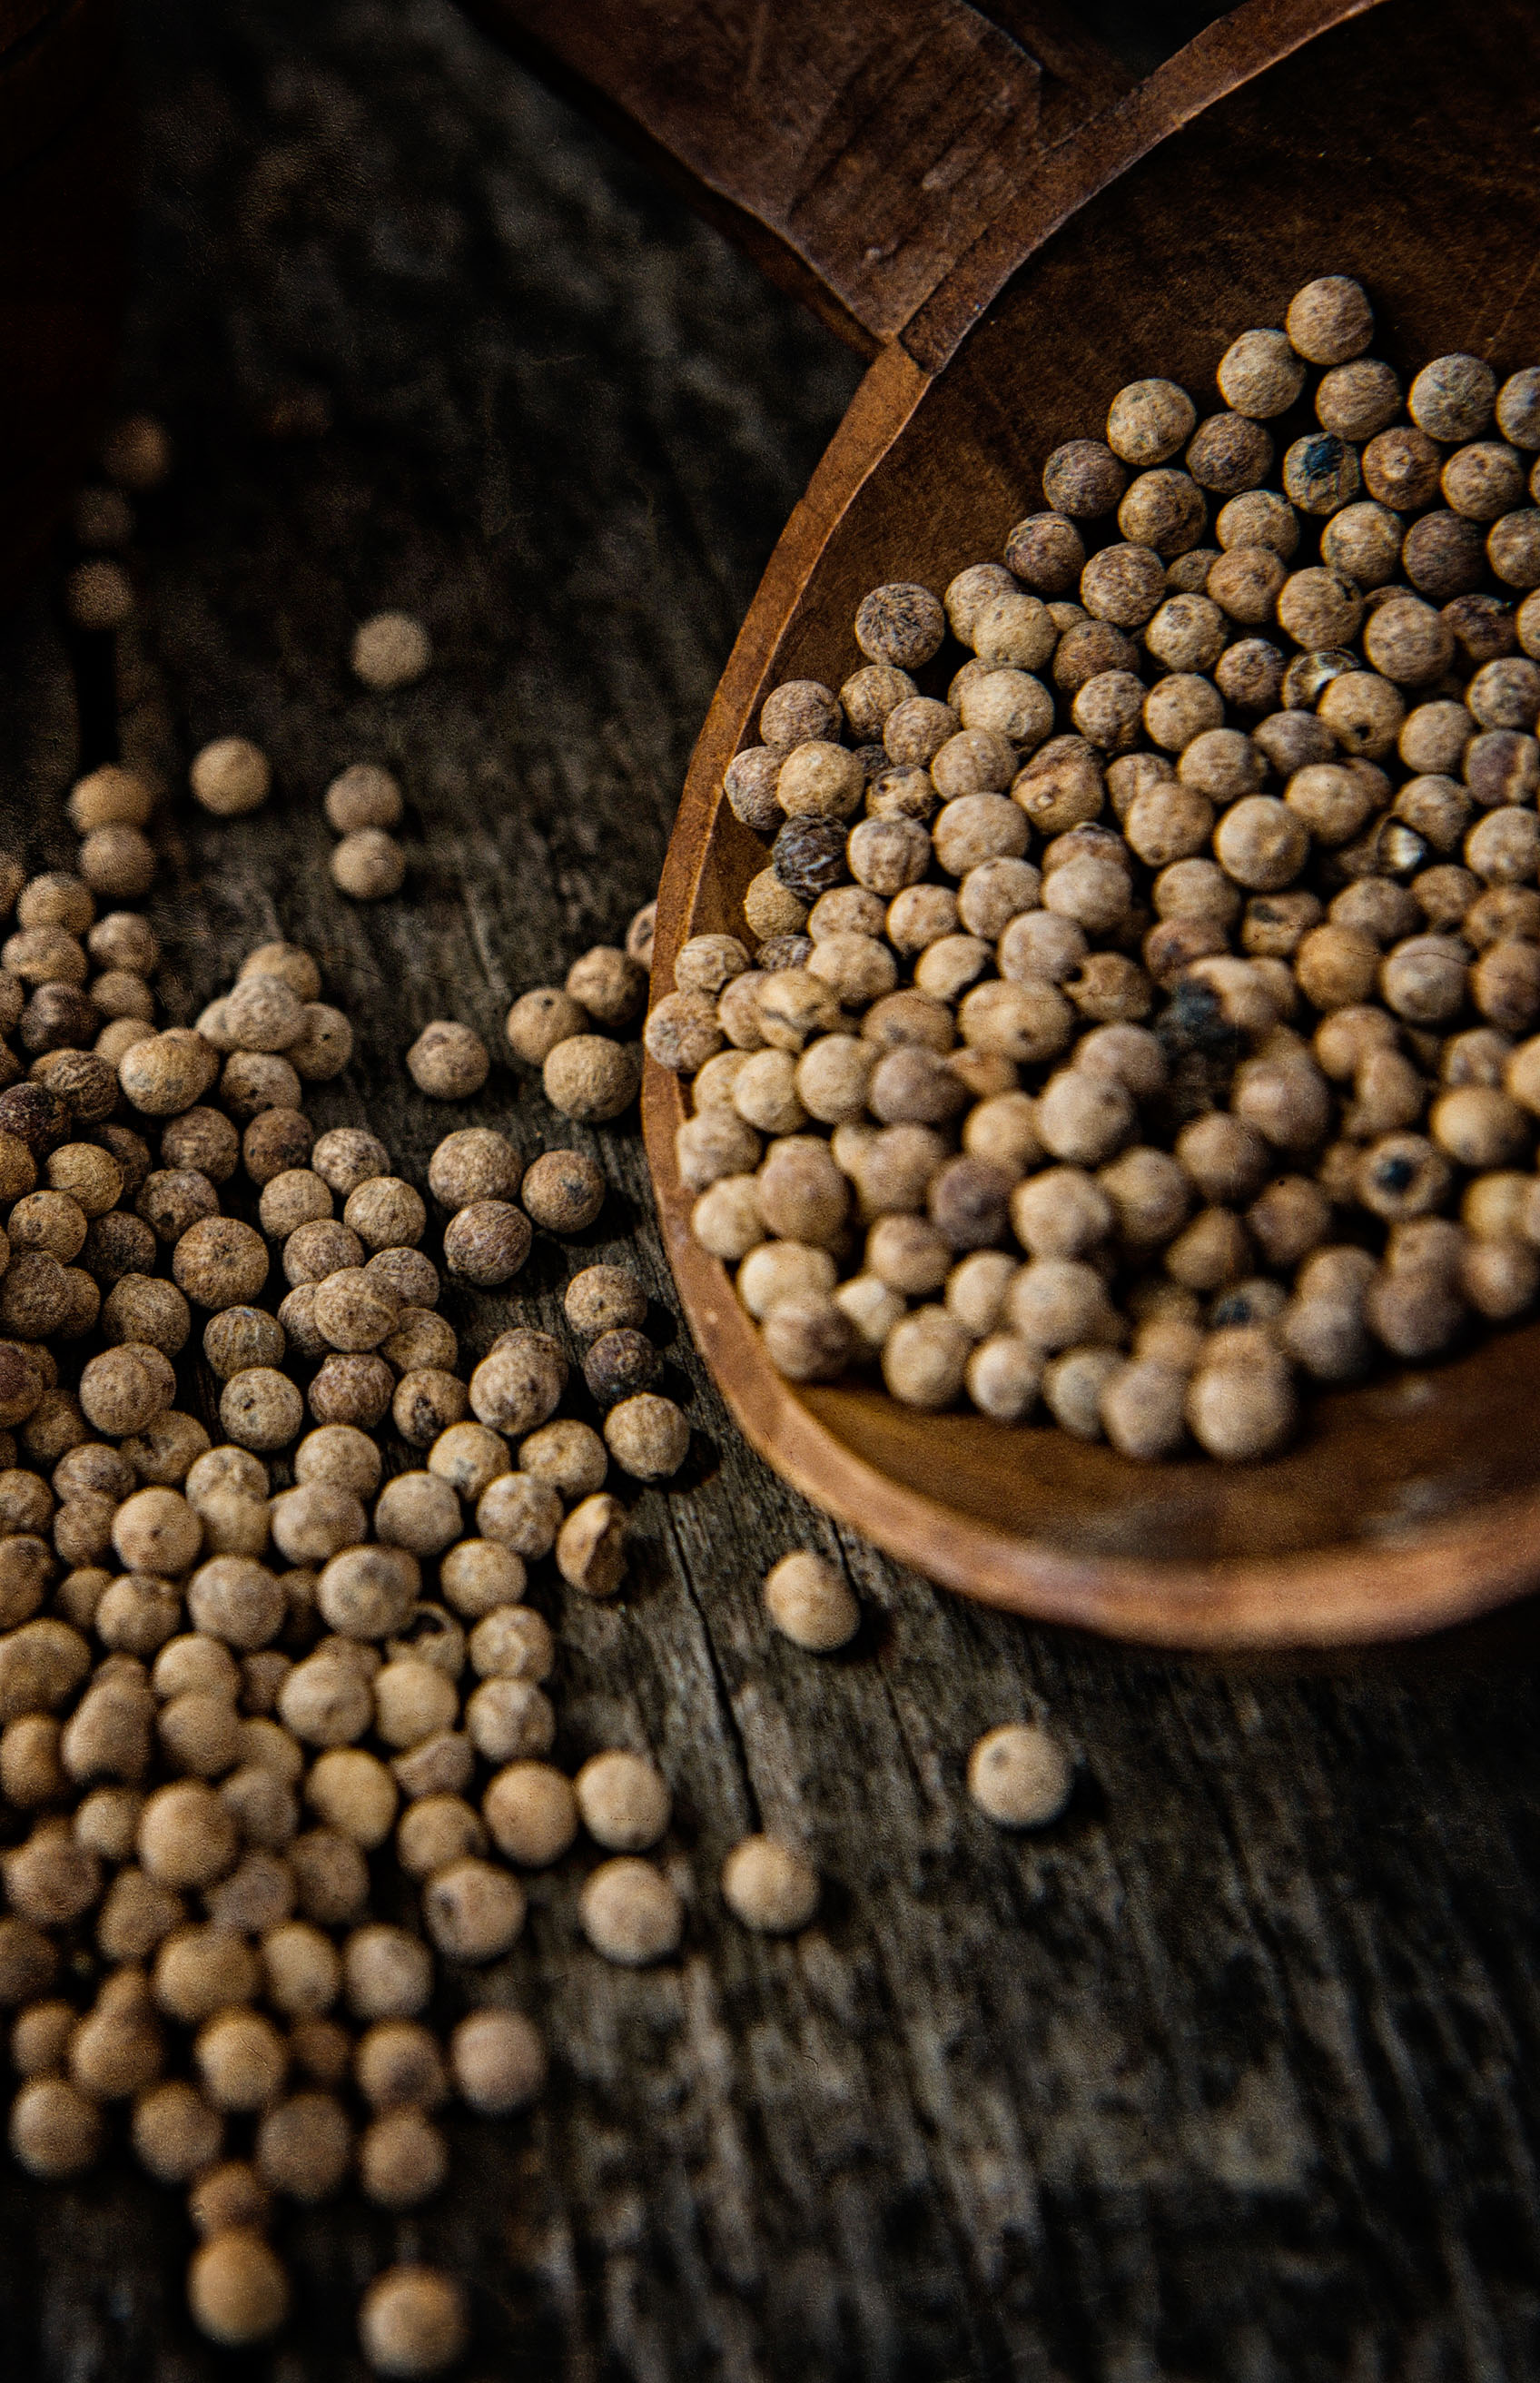
food, pepper, spice, cooking, ingredient, produce, crop, soil, agriculture, cinnamon, close up, seasoning, macro photography, flavor, anise, curry